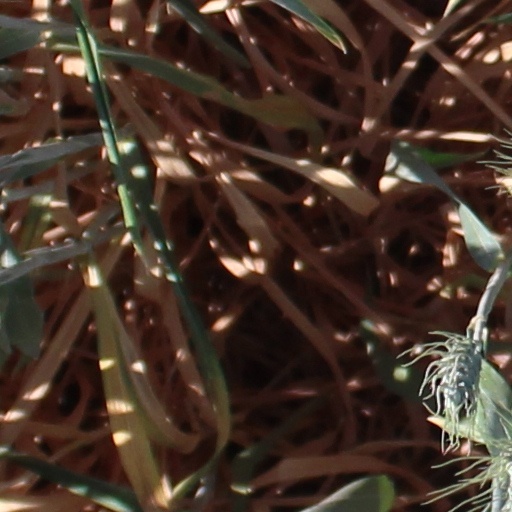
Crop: wheat